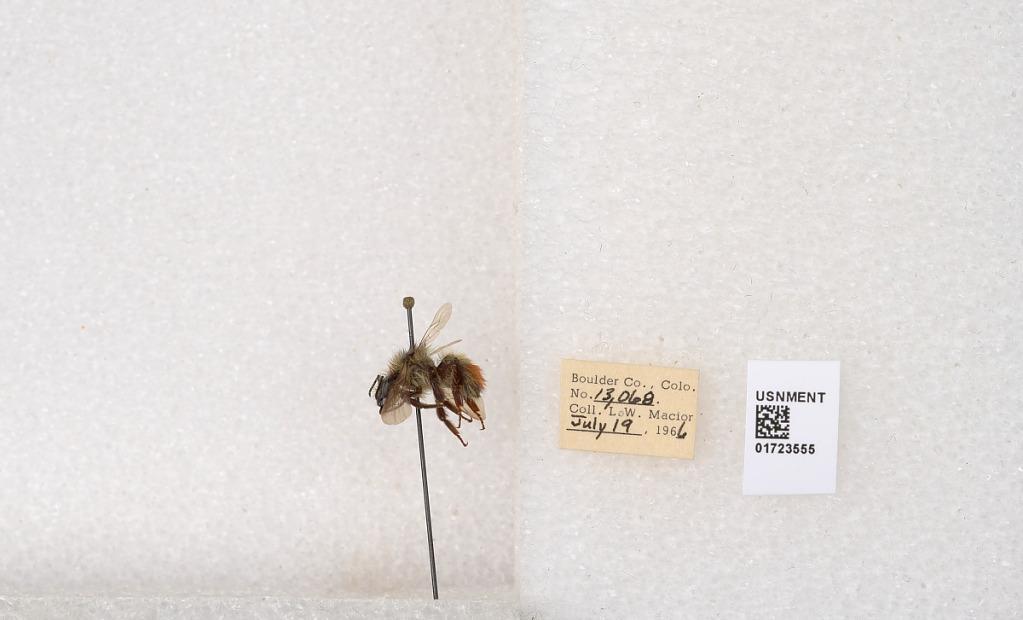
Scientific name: Bombus flavifrons Cresson
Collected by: L. Macior
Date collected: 1966-7-19
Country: United States
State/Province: Colorado
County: Boulder
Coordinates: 40.0925, -105.358